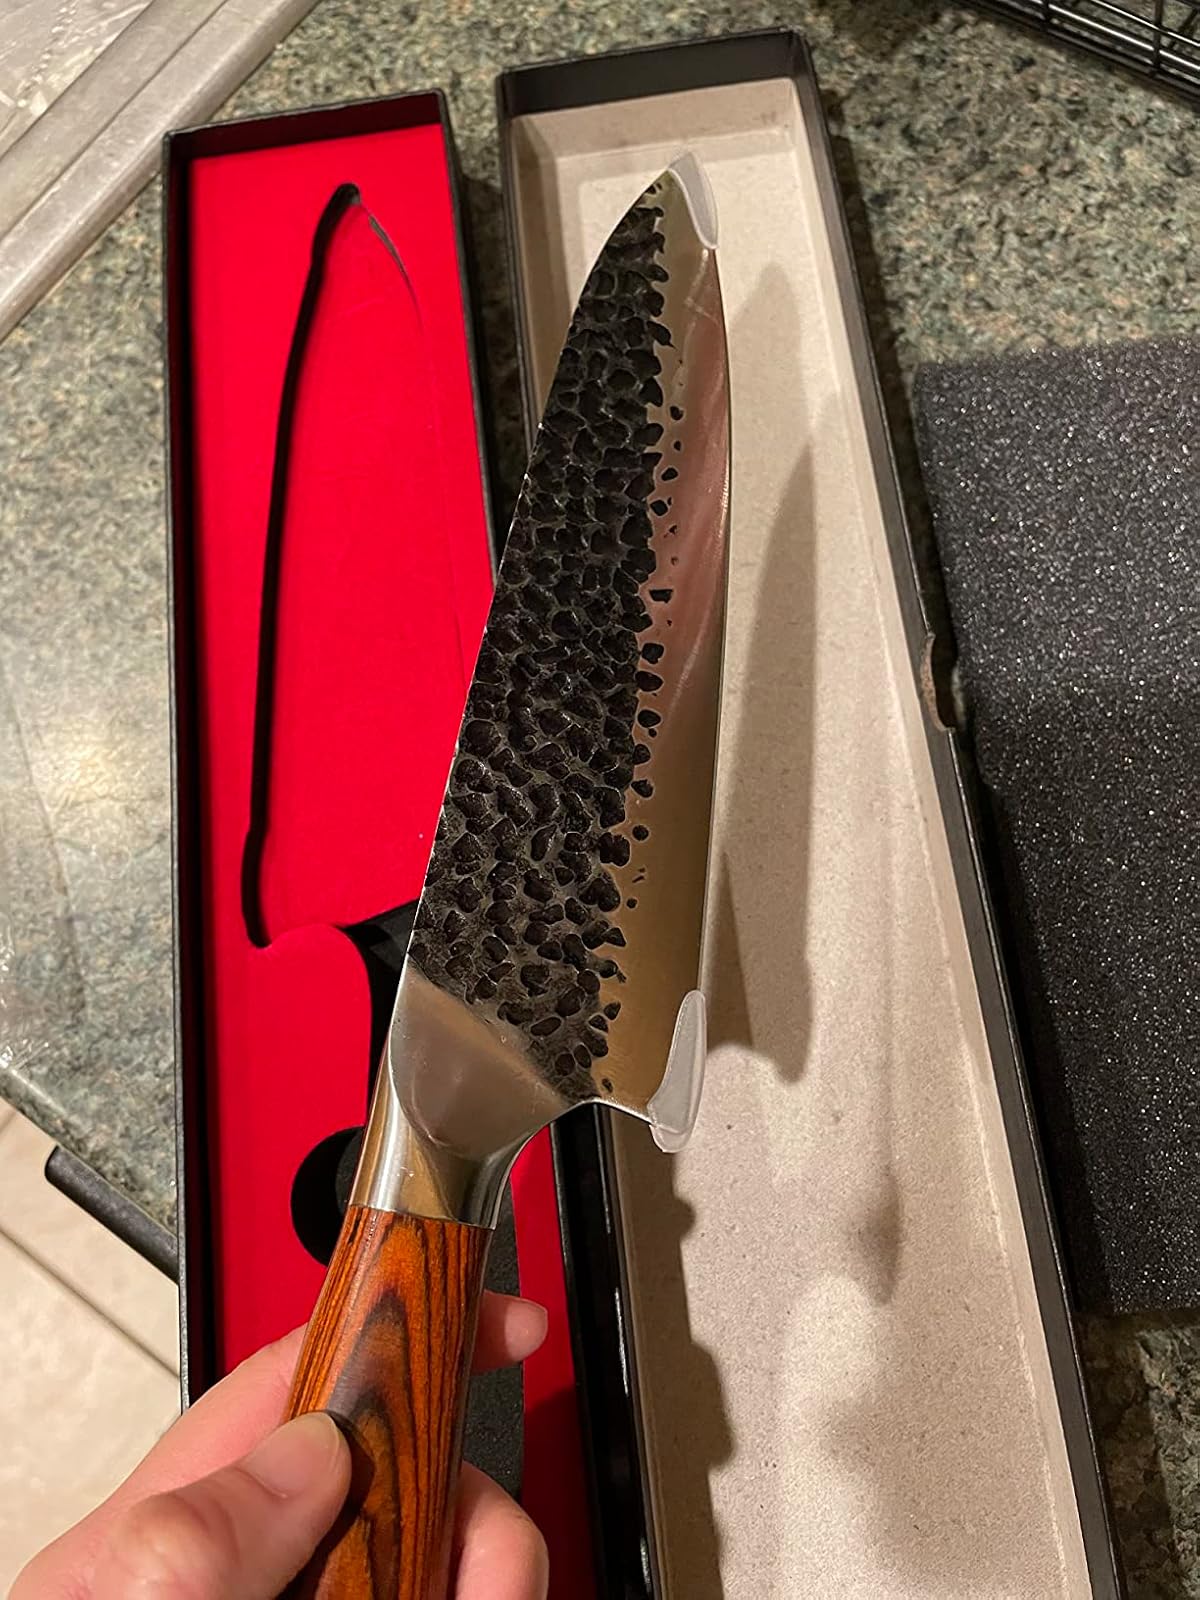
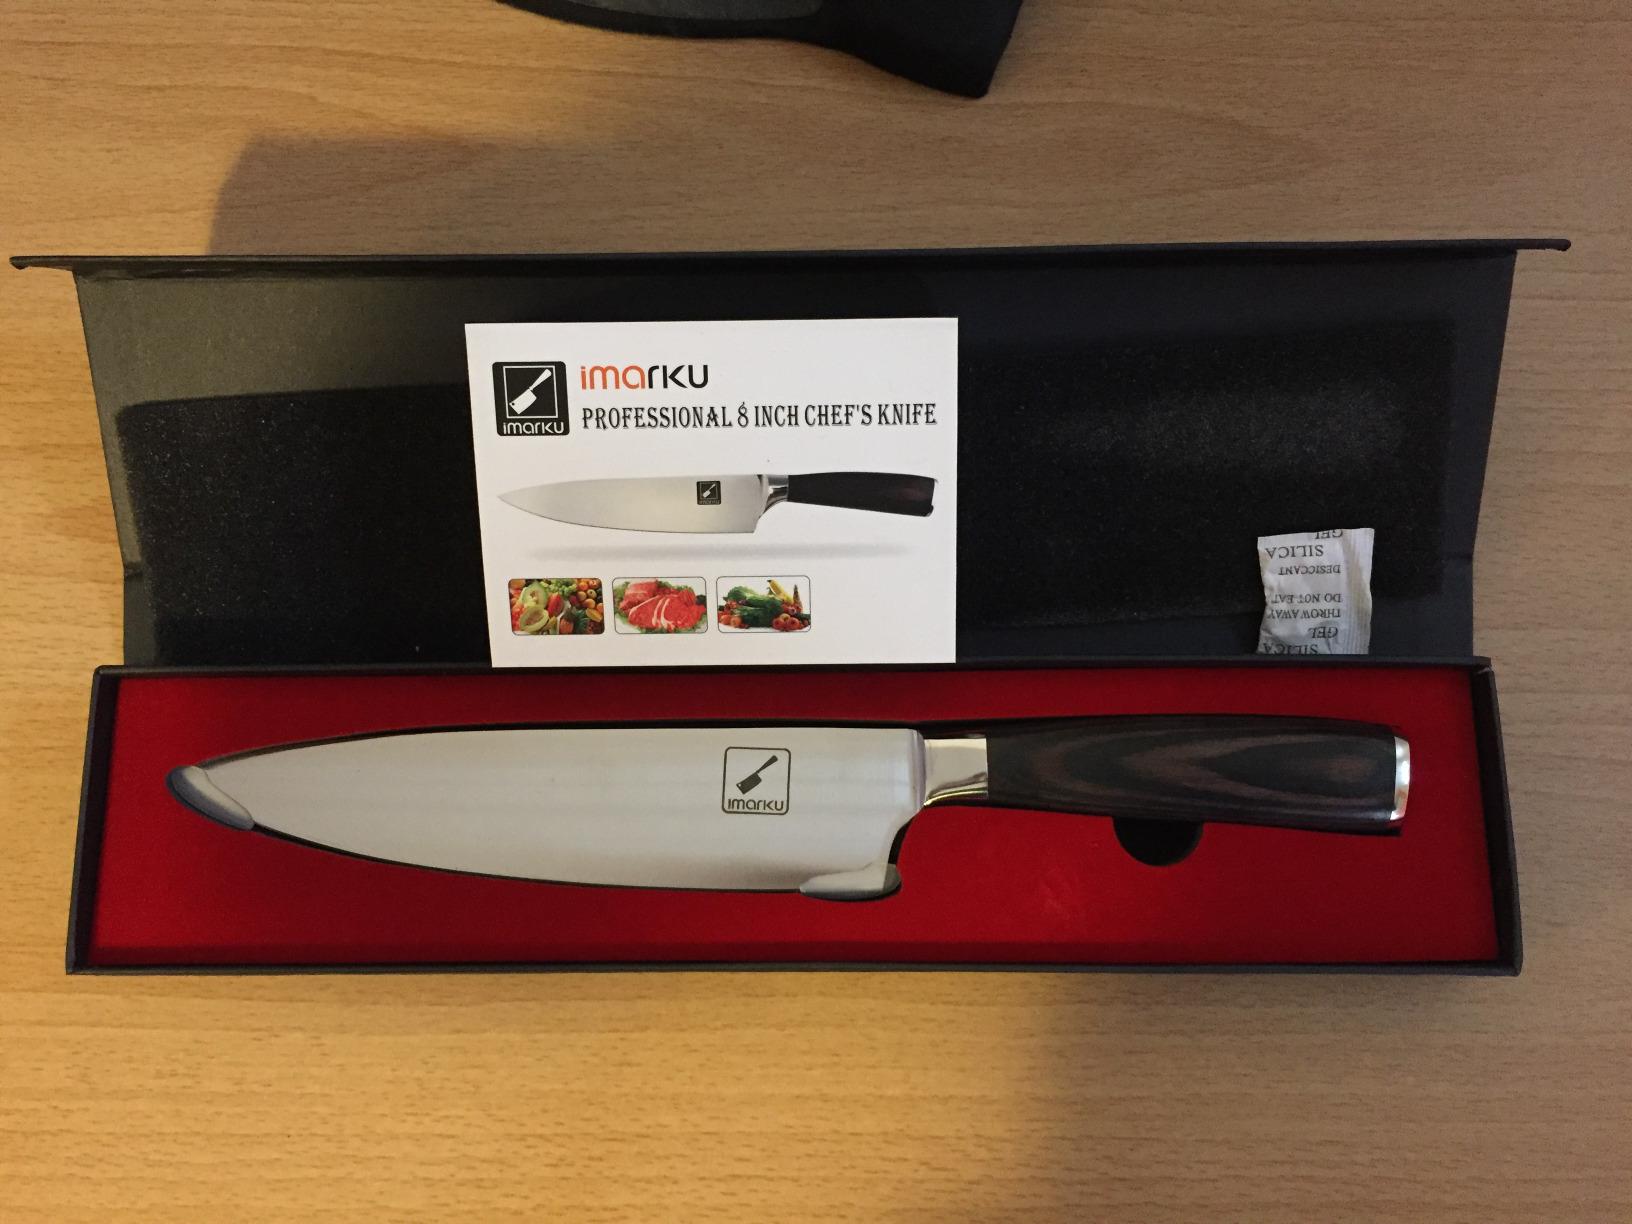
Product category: items_knife
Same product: no